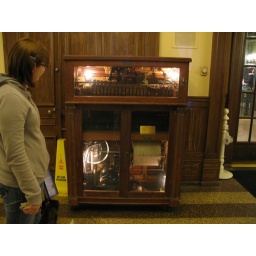
Antique music box in the Main Street train station. Quite awesome.